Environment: real
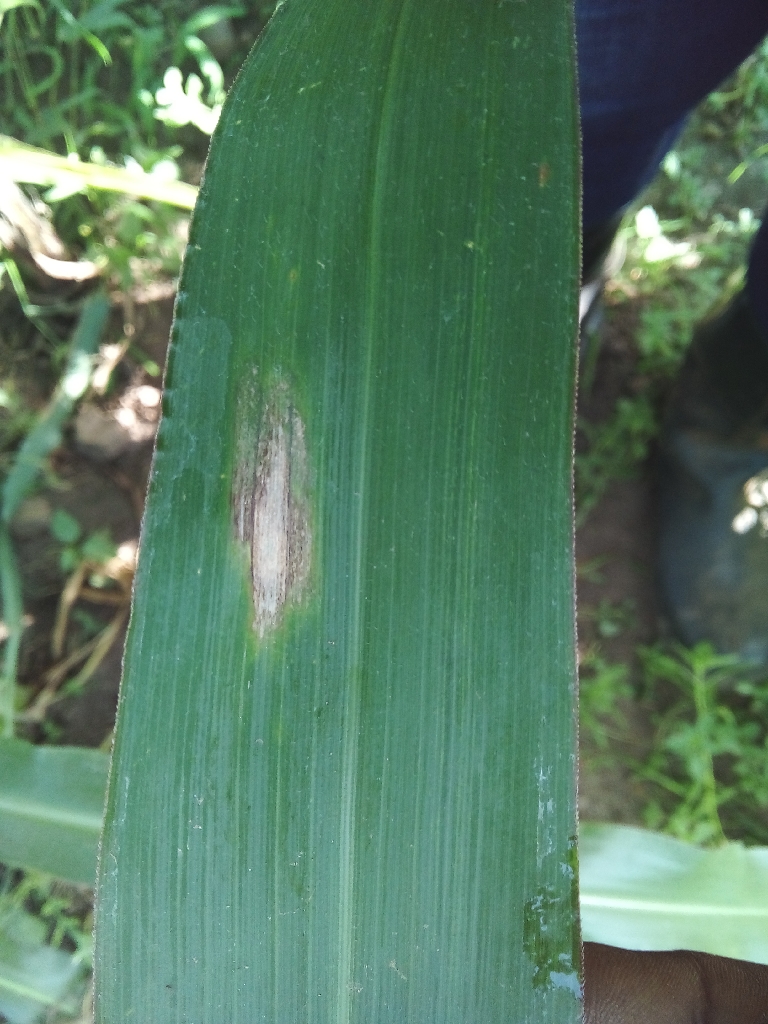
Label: northern_corn_leaf_blight